Sons of the Forest

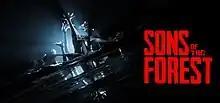

Sons of the Forest is a survival horror video game developed by Endnight Games and published by Newnight. Serving as the sequel to the 2018 video game "The Forest," the story centers on a protagonist sent to a mysterious island to search for a missing CEO and his family, while facing cannibalistic monsters and uncovering an ancient secret buried deep underground. The game was released via early access on February 23, 2023, for Microsoft Windows on Steam, before its full release on February 22, 2024.